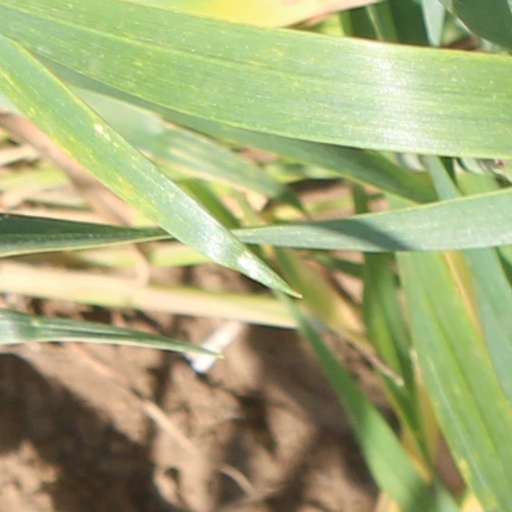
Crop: wheat